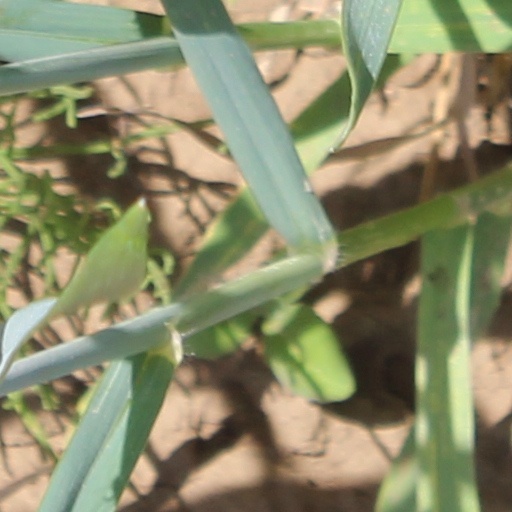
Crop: wheat